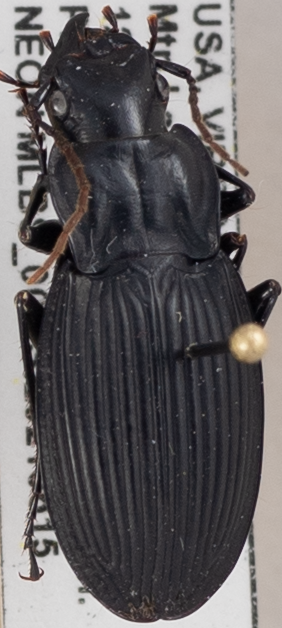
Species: Dicaelus teter
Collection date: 2021-06-15
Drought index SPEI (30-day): -0.51
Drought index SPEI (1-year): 0.718
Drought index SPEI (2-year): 1.28